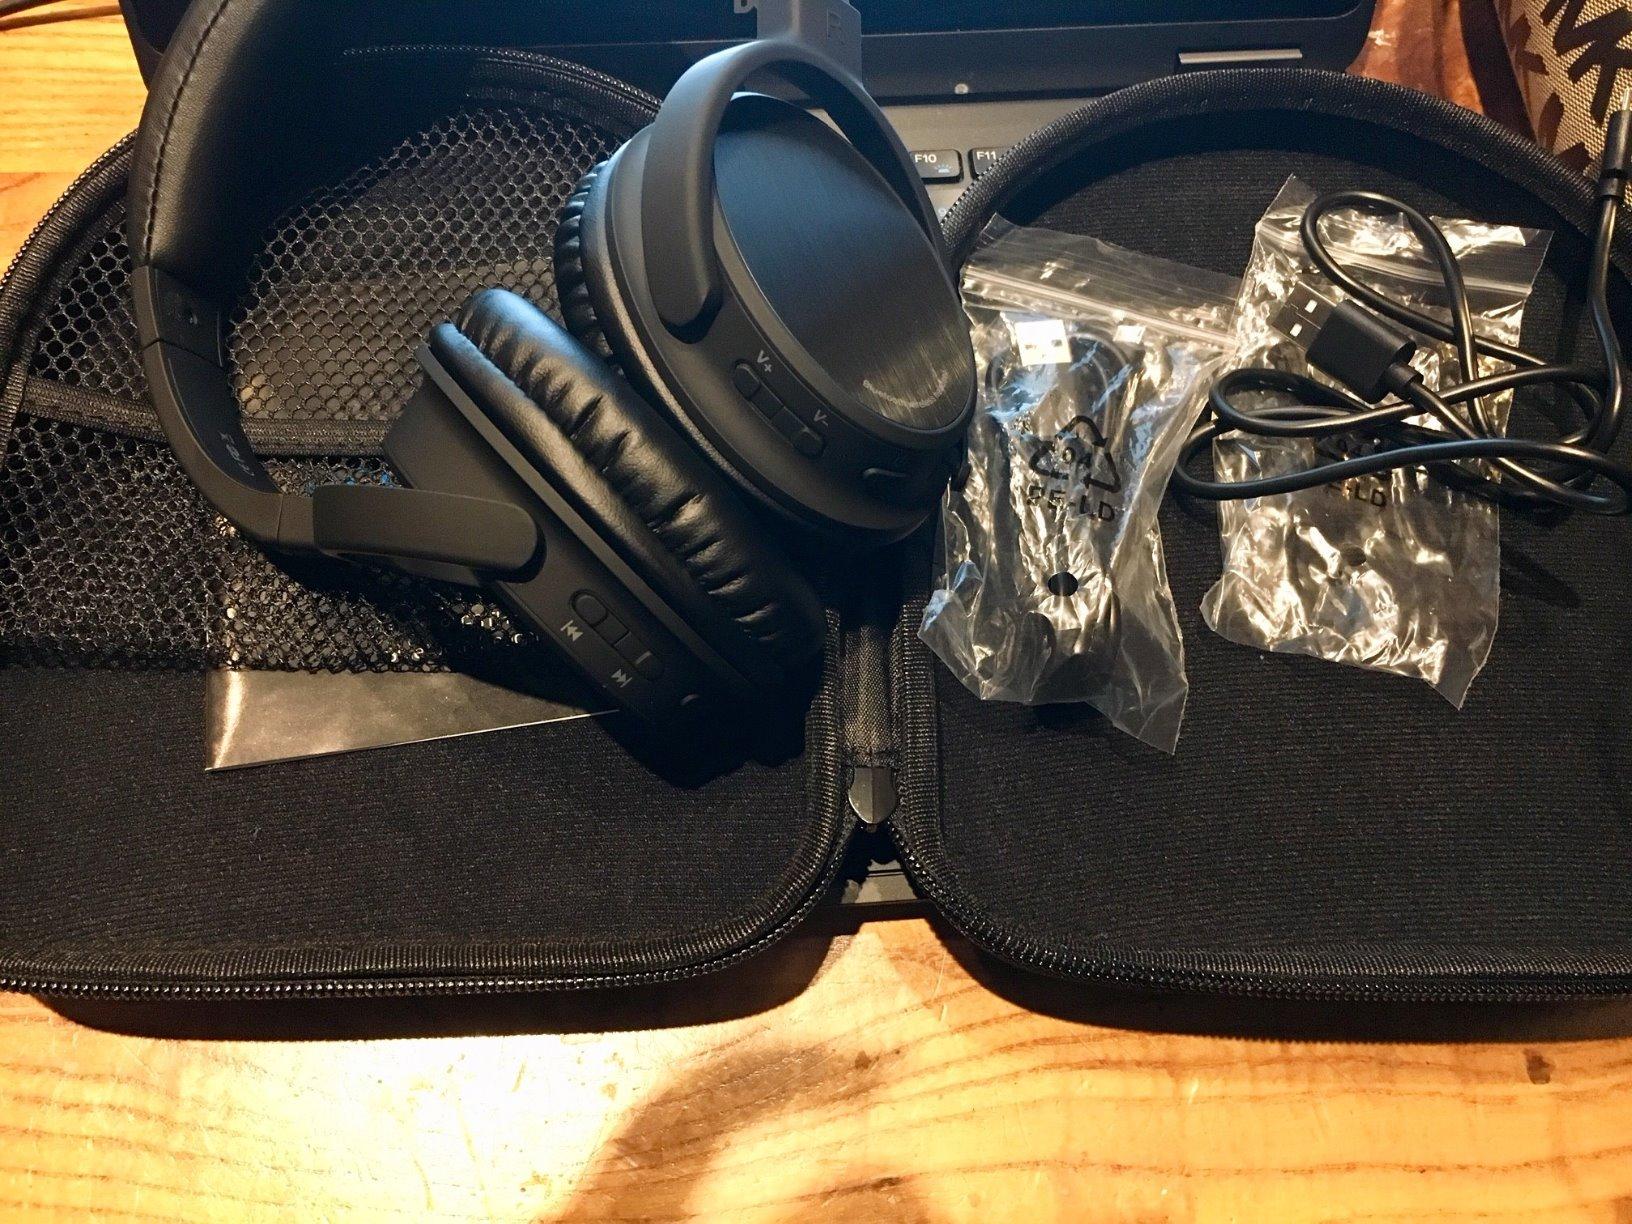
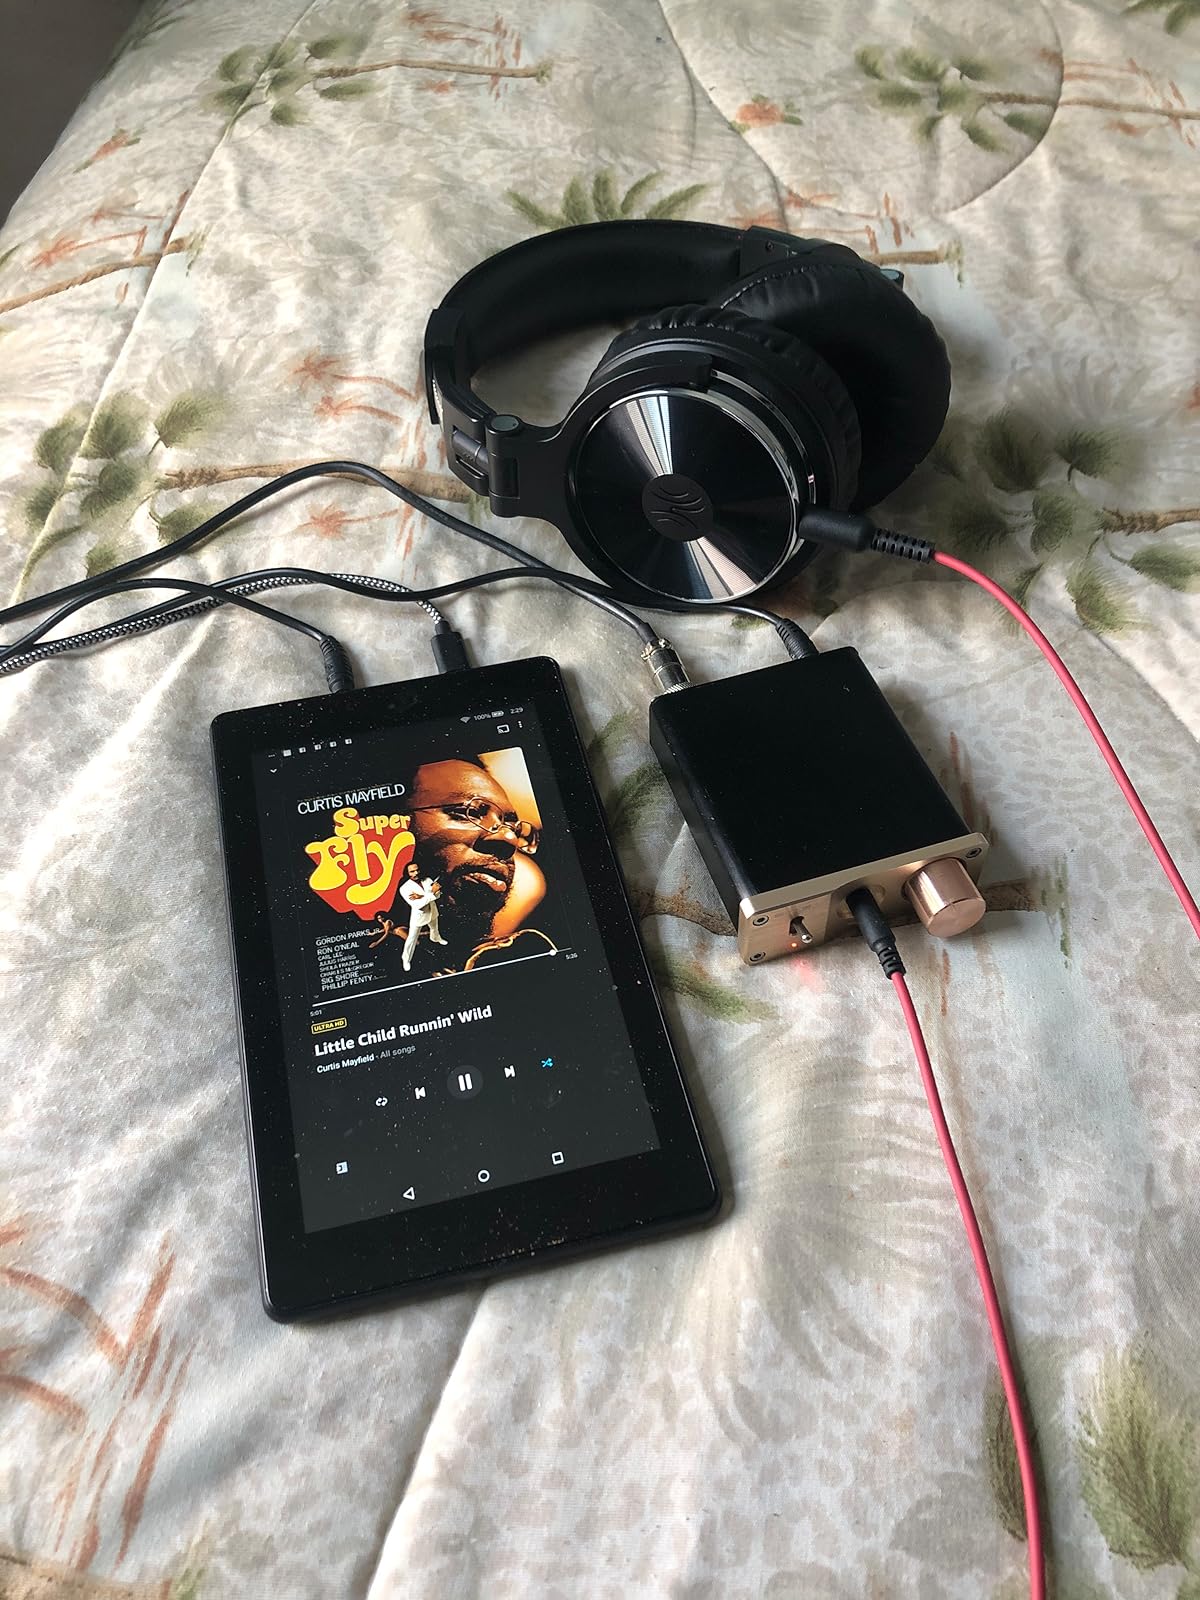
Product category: headphones
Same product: no